Slavery in the Ottoman Empire

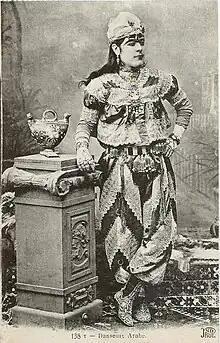
A 19th-century photograph of a Köçek, a cross-dressing young slave boy sometimes used for homosexual purposes

In the Ottoman Empire, female slaves owned by men were sexually available to their masters, and their children, if acknowledged by their owners, were considered as legitimate as any child born of a free woman. This means that any child of a female slave could not be sold or given away. However female slaves owned by women could not be available to their masters' husband by law. However, due to extreme poverty, some Circassian slaves and free people in the lower classes of Ottoman society felt forced to sell their children into slavery; this provided a potential benefit for the children as well, as slavery also held the opportunity for social mobility. If a harem slave became pregnant and the owner acknowledged paternity, it also became illegal for her to be further sold in slavery, and she would gain her freedom upon her current owner's death.